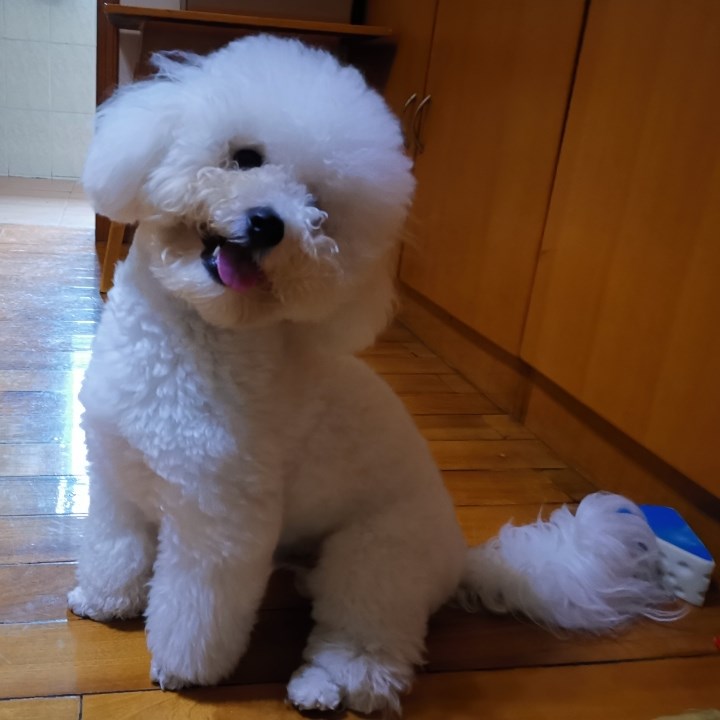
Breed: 3083-n000117-Bichon_Frise